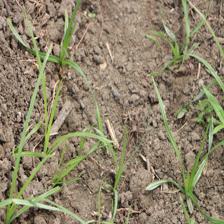
Label: Grass